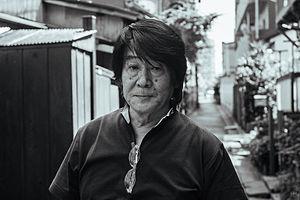
Un photographe est une personne qui réalise des photographies, à l'aide d'un appareil photographique, ou de fournitures photographiques.
Daidō Moriyama est un photographe japonais, né le 10 octobre 1938 à Ikeda, près d'Osaka. Ses photographies témoignent de l’évolution des mœurs dans le Japon de la deuxième moitié du XXᵉ siècle.